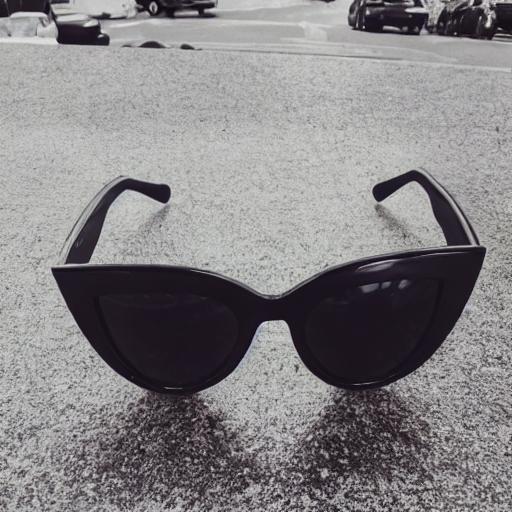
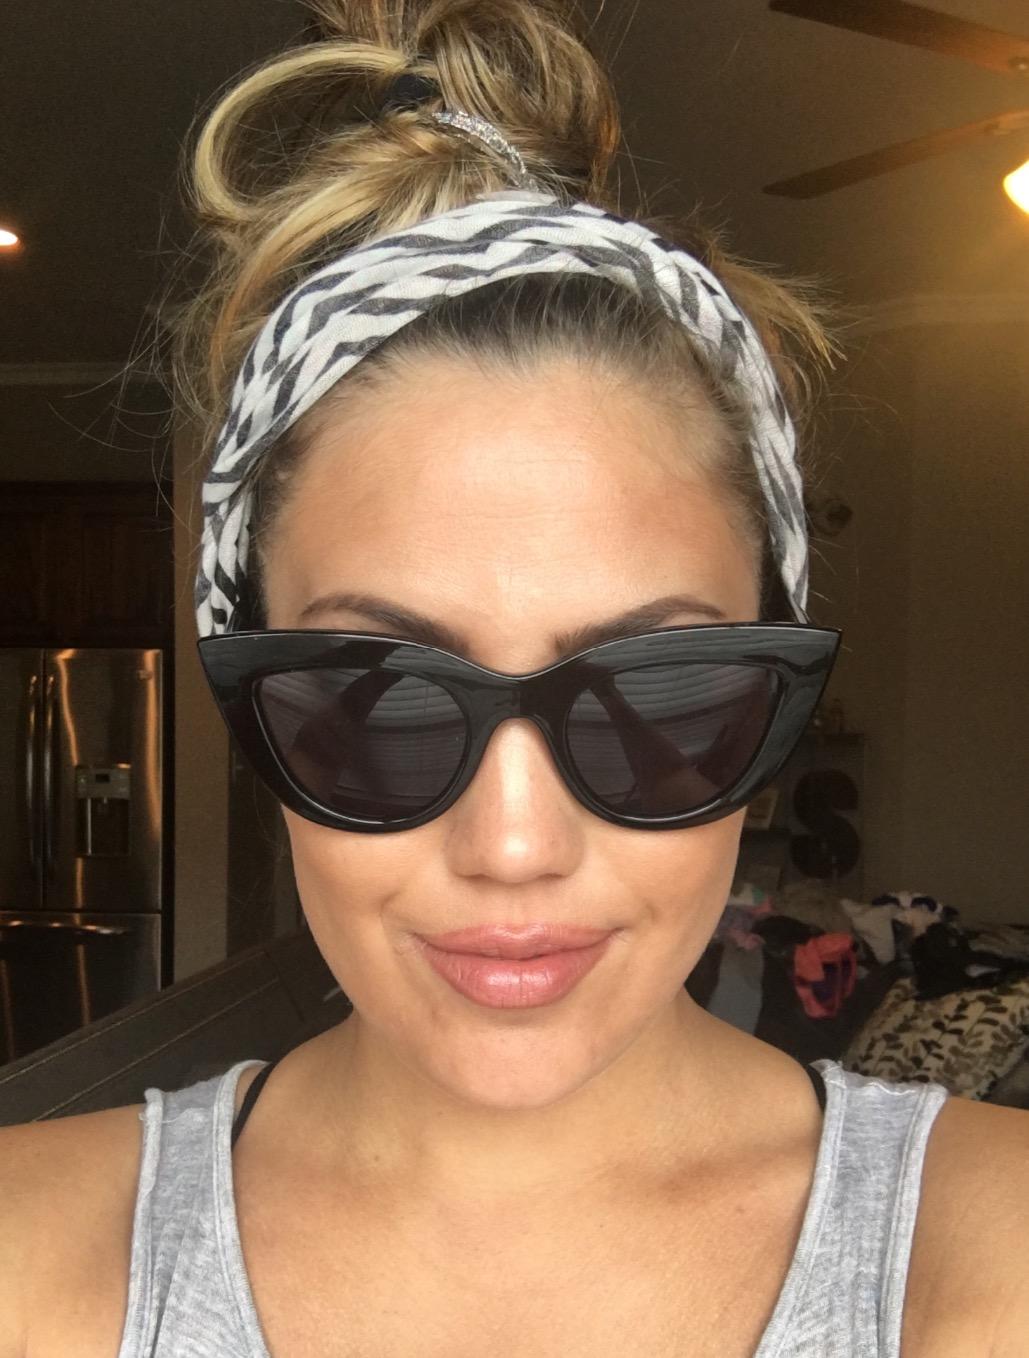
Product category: accessories_sunglasses
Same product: no